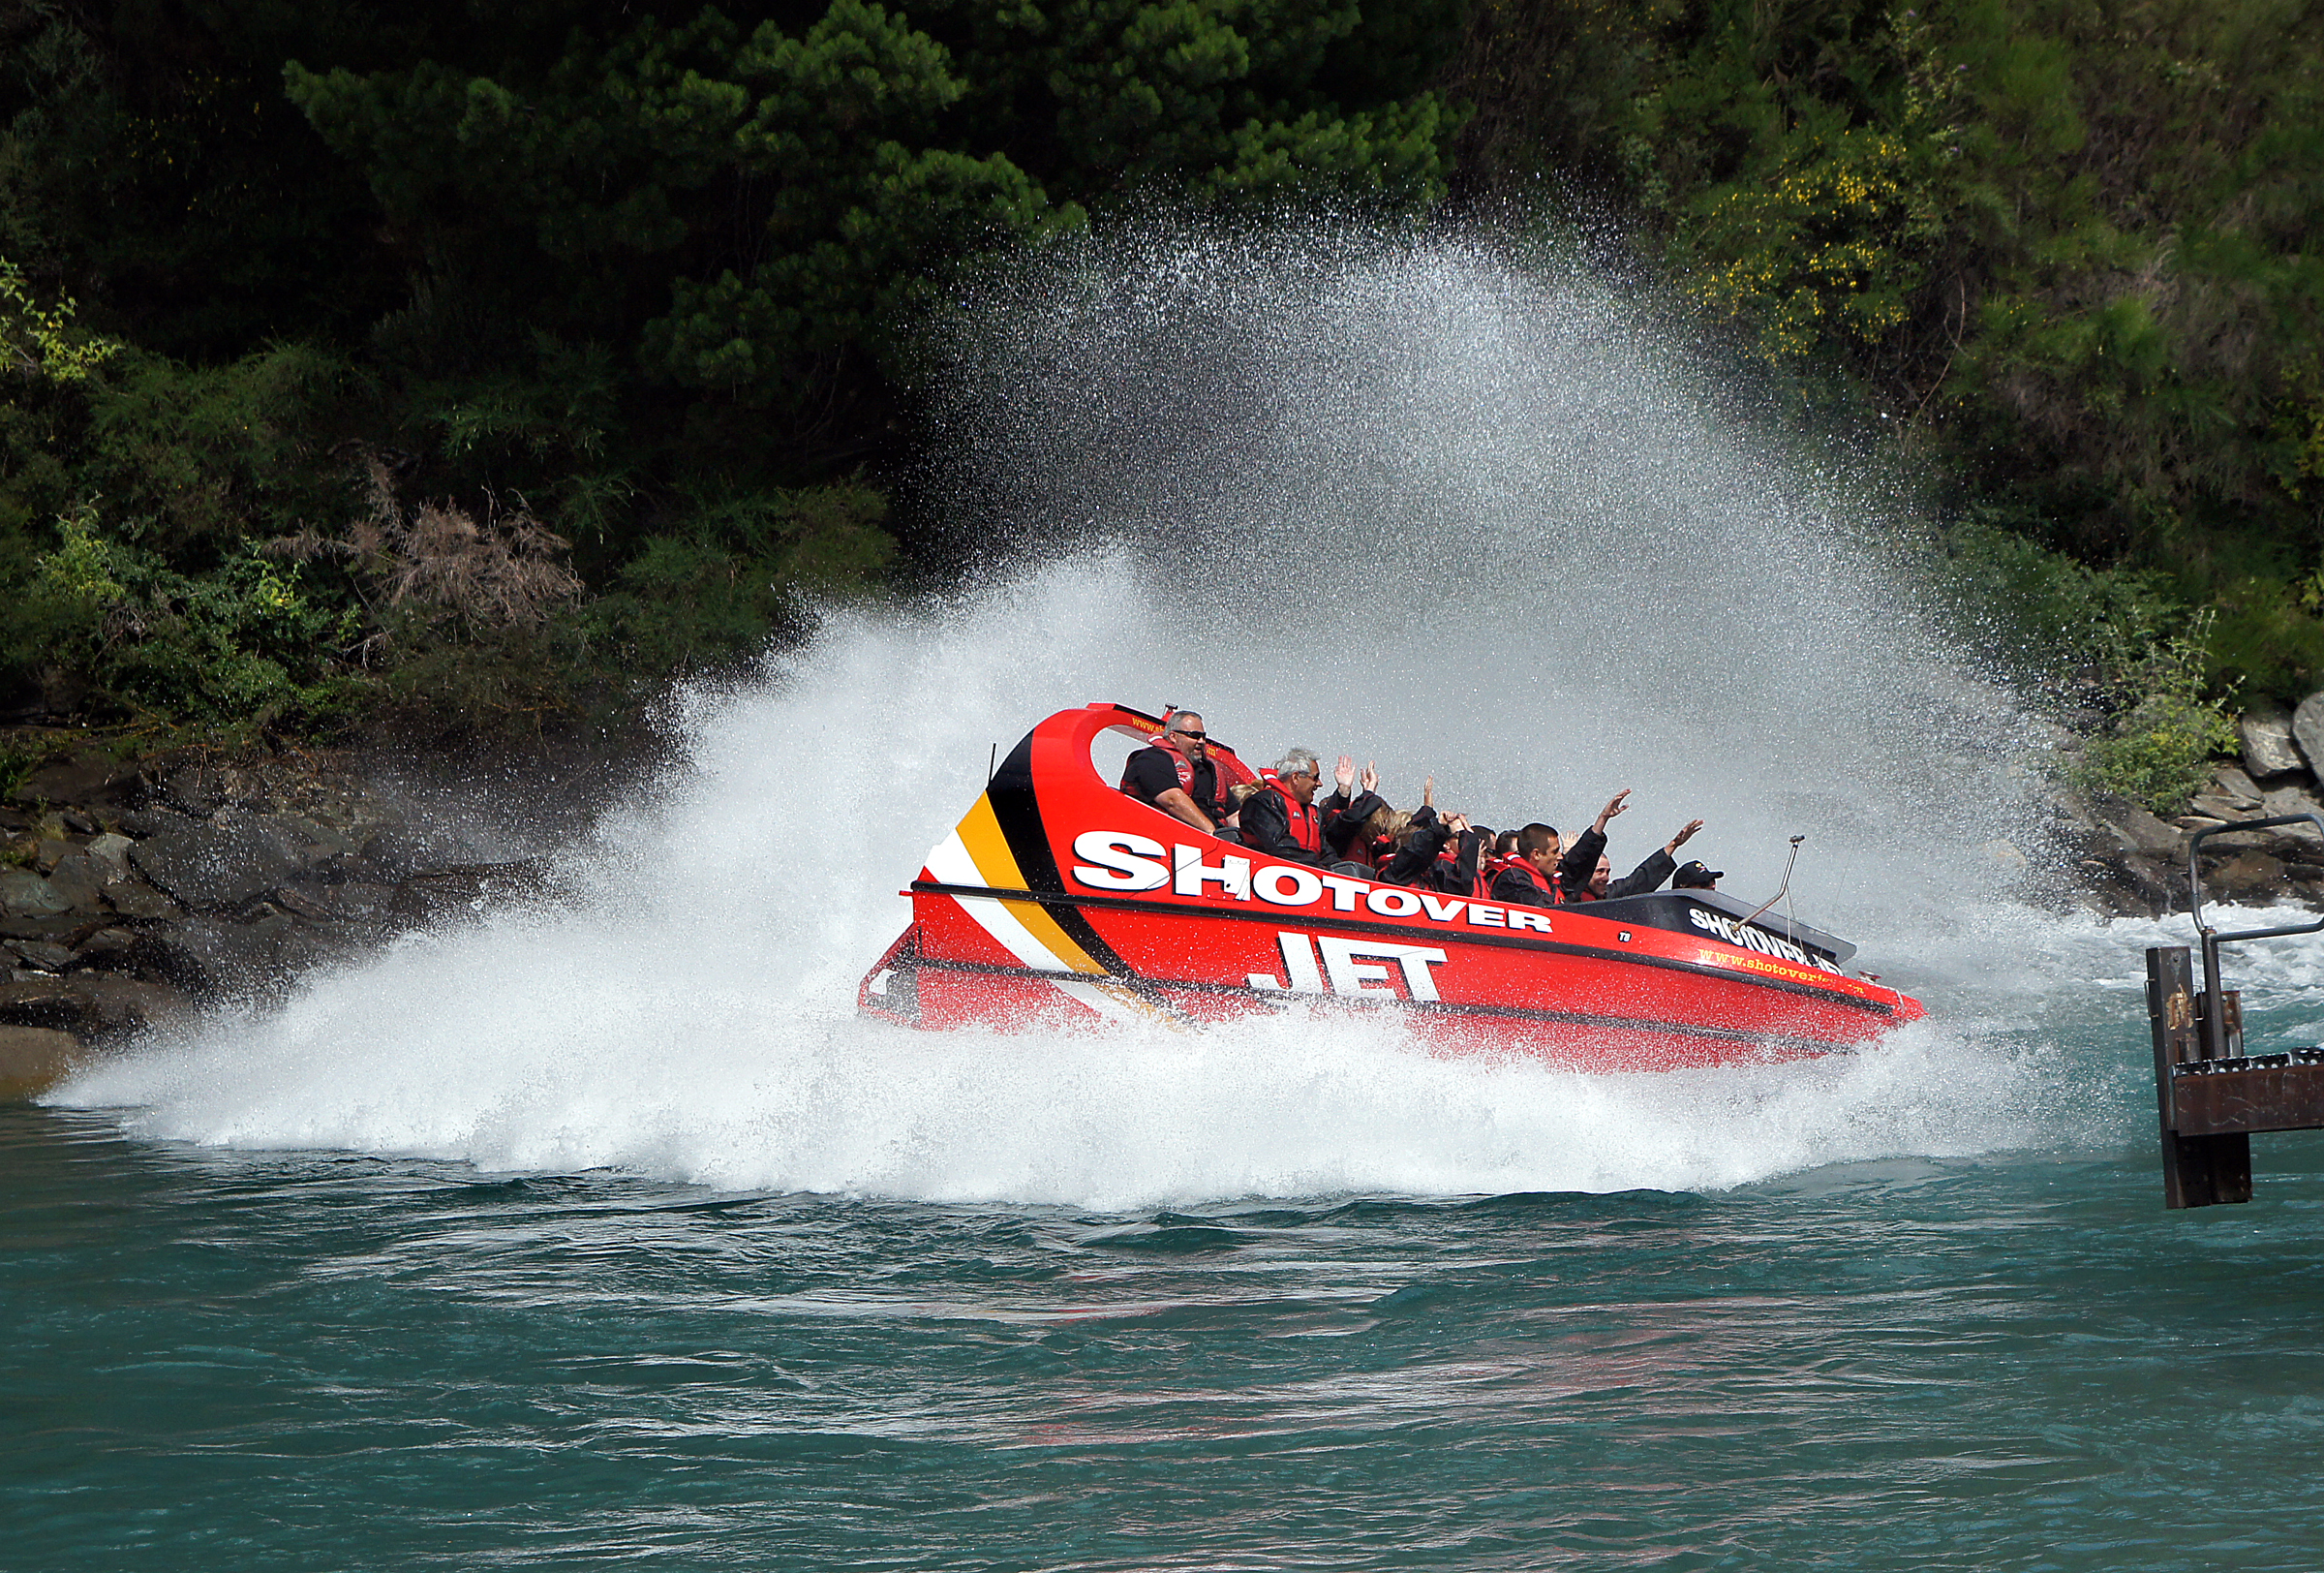
boat, recreation, vehicle, rapid, extreme sport, motorboat, race, publicdomain, sports, boating, watercraft, queenstownsightseeing, jetboat, thrillingride, shotoverjet, motorsport, water sport, jet ski, outdoor recreation, powerboating, personal water craft, f1 powerboat racing